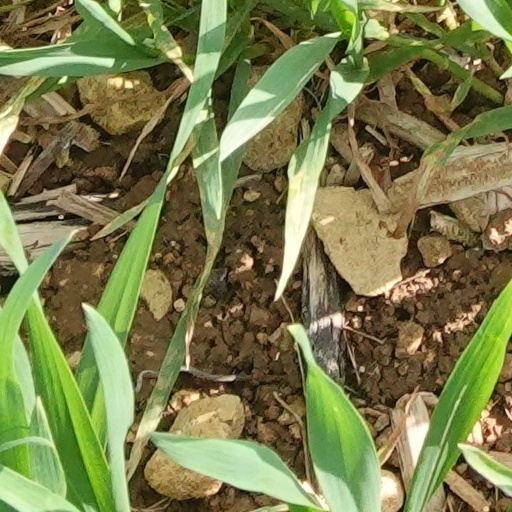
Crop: wheat